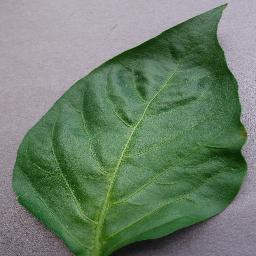
Label: Pepper,_bell___healthy